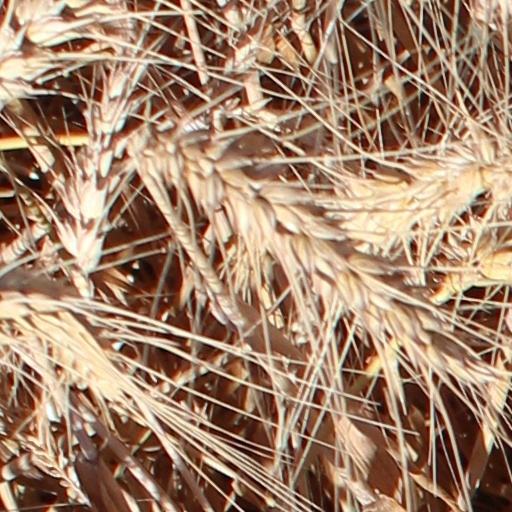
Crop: wheat